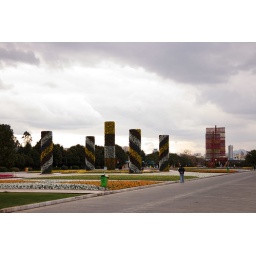
And a flower ship thrown in for good measure. @ Kunming World Expo